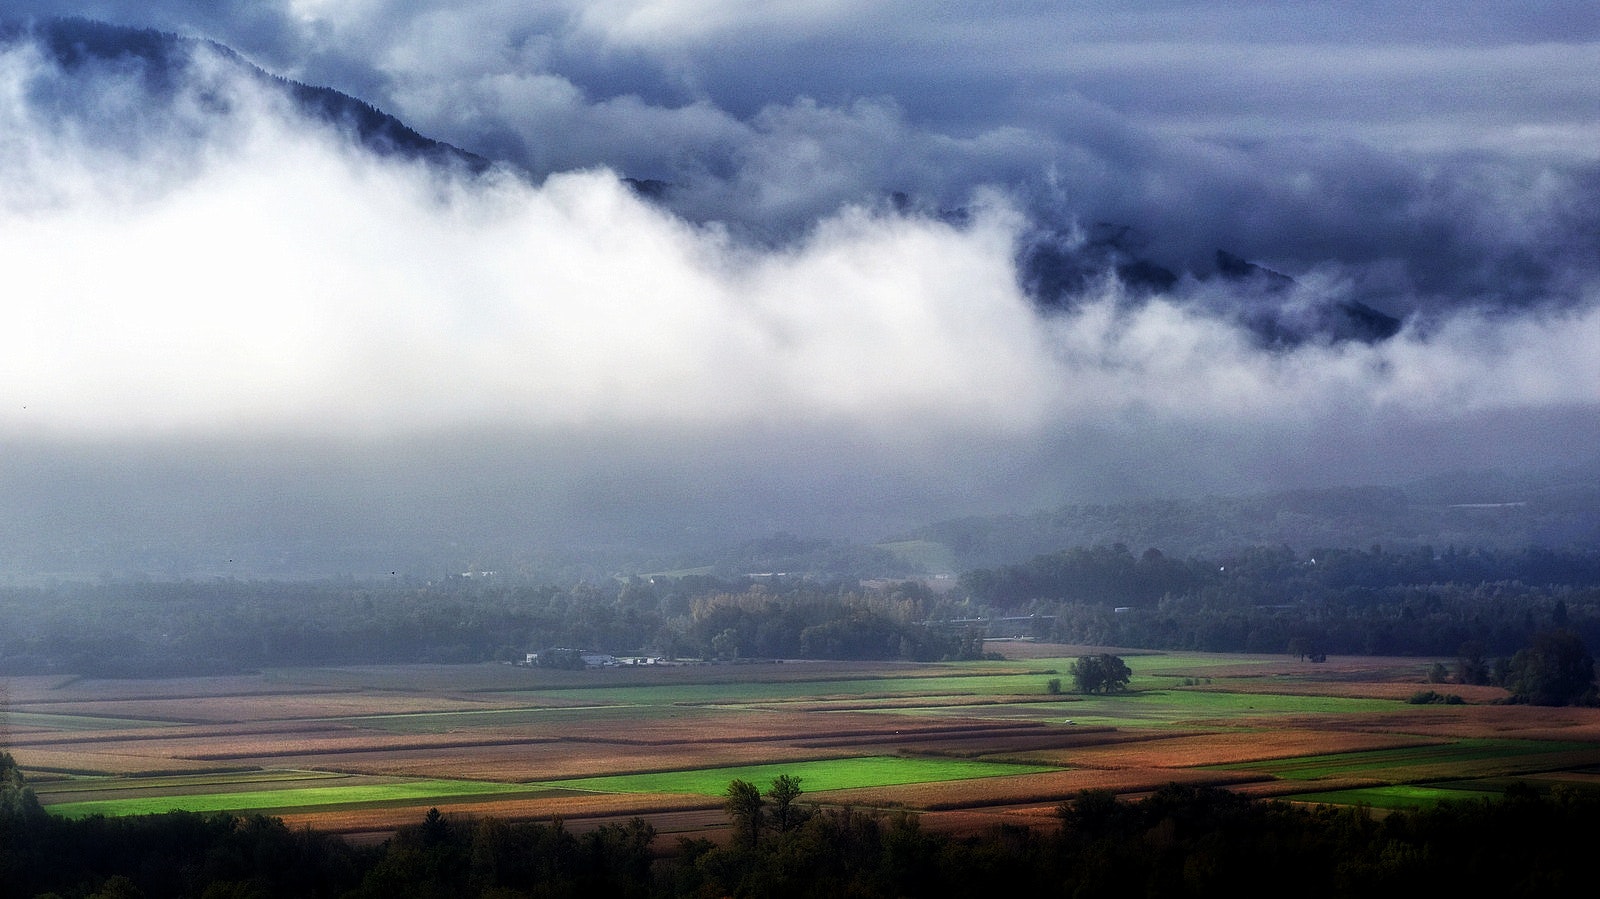
sky, cloud, nature, atmospheric phenomenon, highland, plain, green, atmosphere, hill, natural landscape, grassland, rural area, mountain, landscape, morning, field, ecoregion, fell, valley, tree, sunlight, mountain range, horizon, hill station, mist, grass, meteorological phenomenon, pasture, meadow, evening, cumulus, prairie, ridge, fog, steppe, farm